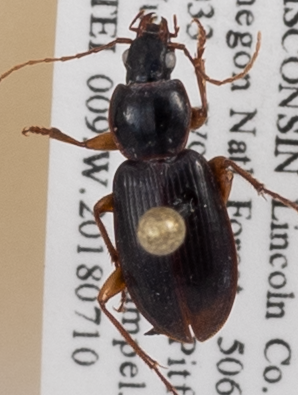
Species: Synuchus impunctatus
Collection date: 2018-07-10
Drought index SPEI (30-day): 0.71
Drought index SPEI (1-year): -0.24
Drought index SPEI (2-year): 1.642